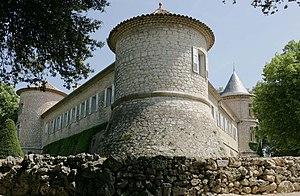
Vue du château de Mouans-Sartoux
L’Espace de l’Art Concret est un centre d’art contemporain dans les Alpes-Maritimes. Il est créé en 1990 et doté d’une collection d’art abstrait, la Donation Albers-Honegger.